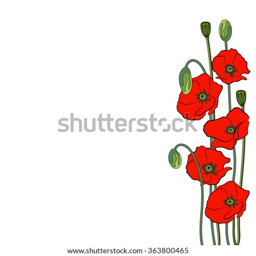
composition of red poppy flowers isolated on a white background .